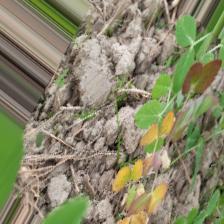
Label: Ascochyta blight